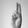
ASL letter: U